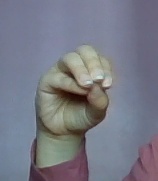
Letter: ha